Lillie Langtry

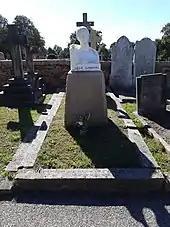
Lillie Langtry's grave in Saint Saviour, Jersey

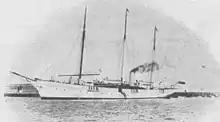
The "White Ladye"

During her stage career, Lillie Langtry became friendly with William Ewart Gladstone (1809–1898), who was the Prime Minister on four occasions during the reign of Queen Victoria. In her memoirs, Langtry says that she first met Gladstone when she was posing for her portrait at Millais' studio. Later he became a mentor to her.